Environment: real
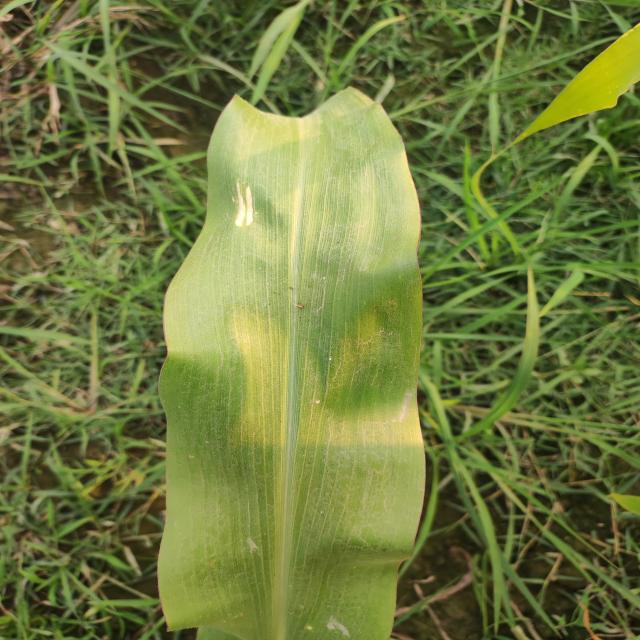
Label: northern_corn_leaf_blight